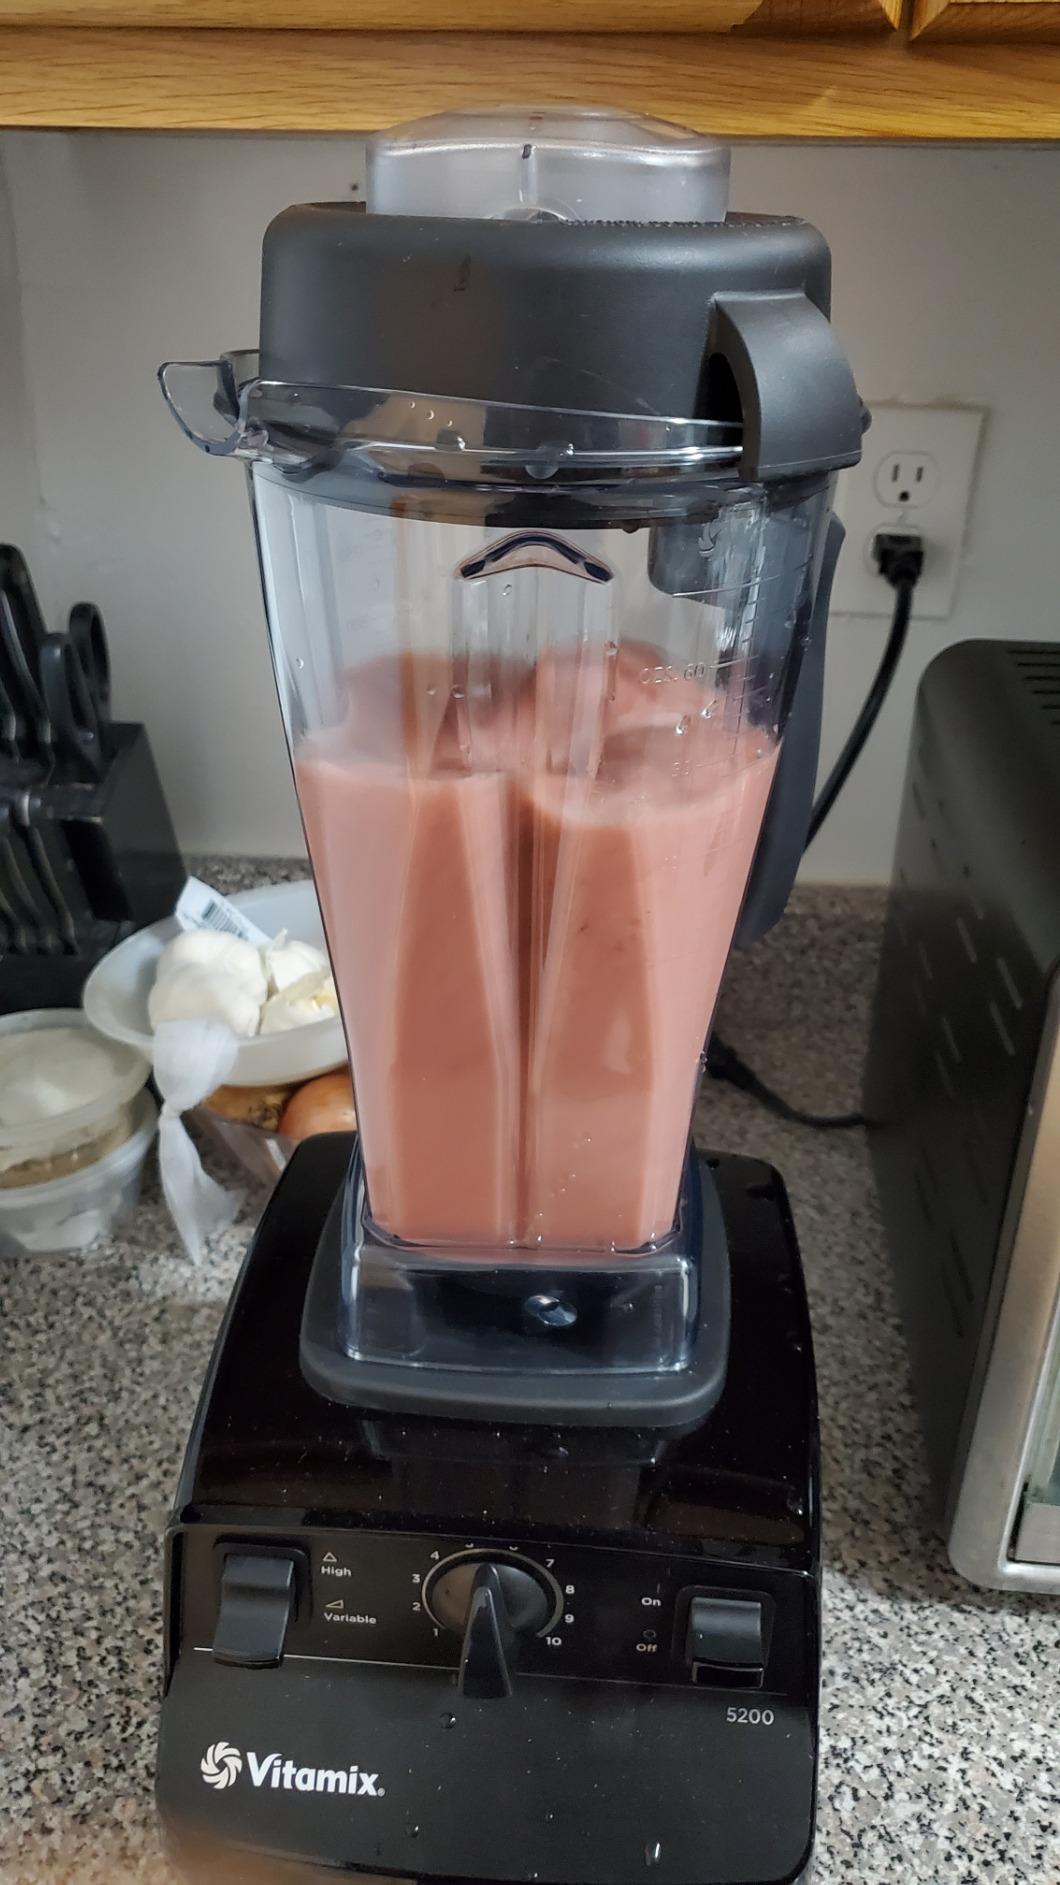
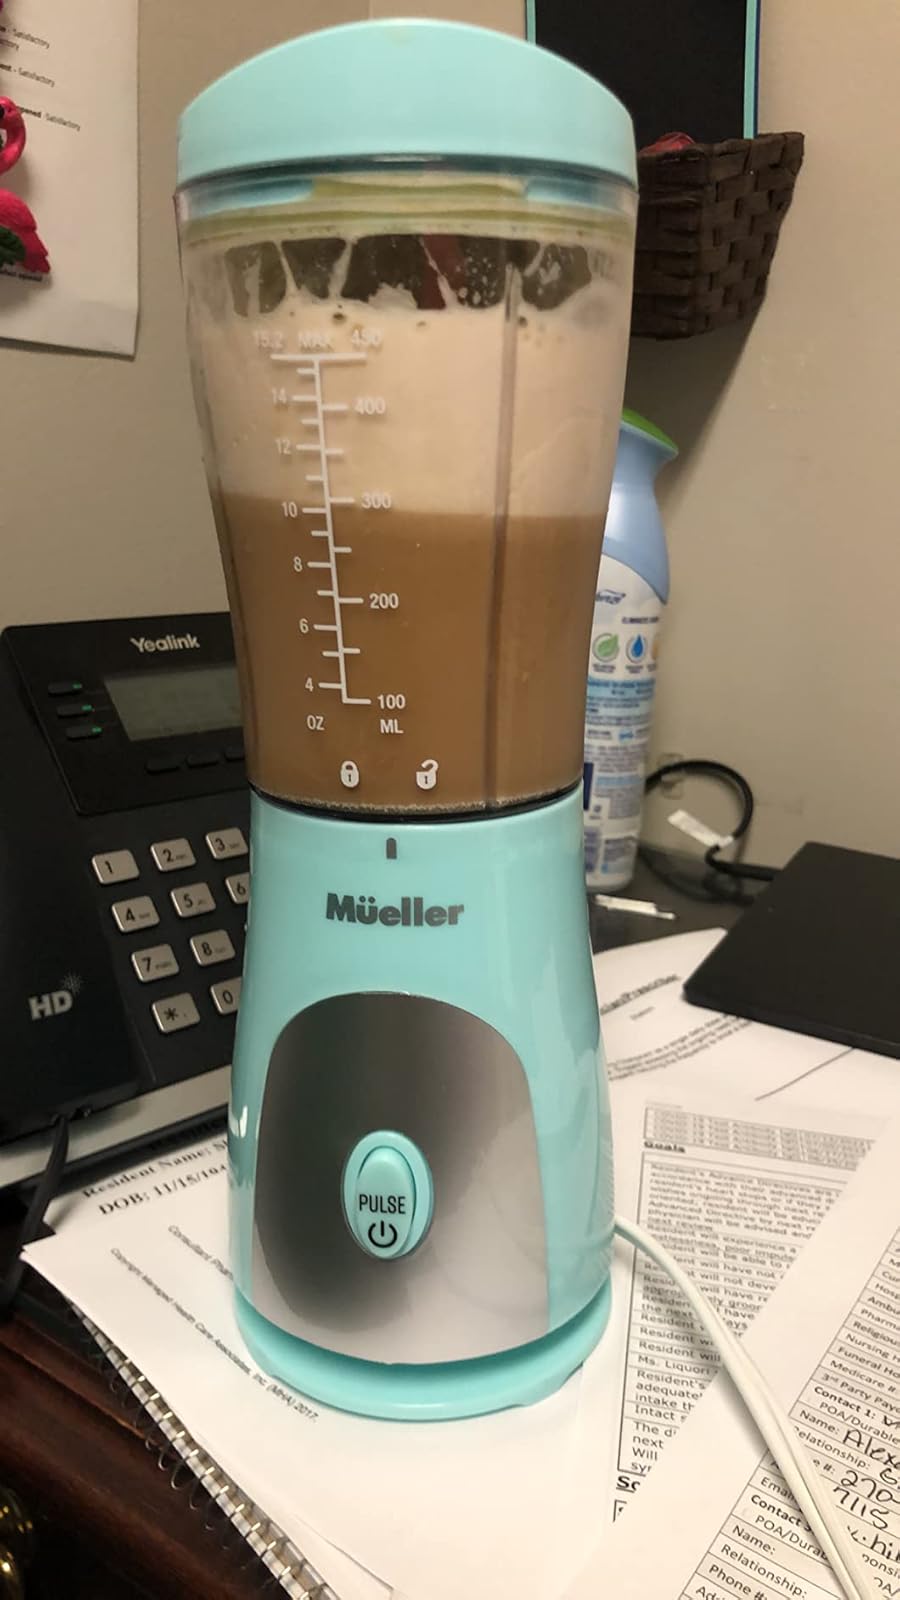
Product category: items_blender
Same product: no